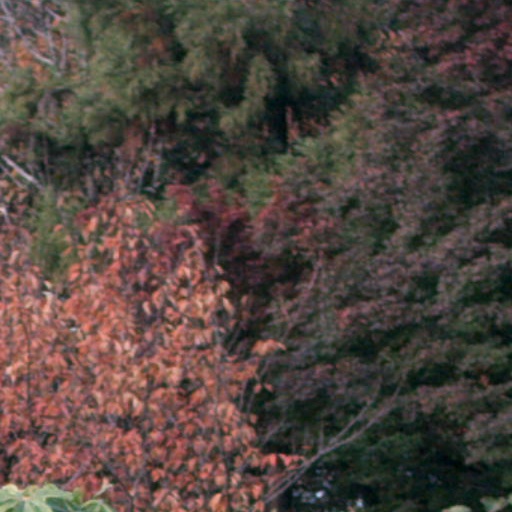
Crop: cassava